Interchangeable parts

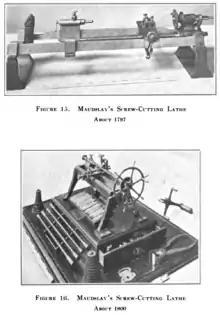
Henry Maudslay's screw-cutting lathes permitted the large-scale, industrial production of screws that were interchangeable.

Mass production using interchangeable parts was first achieved in 1803 by Marc Isambard Brunel in cooperation with Henry Maudslay and Simon Goodrich, under the management of (and with contributions by) Brigadier-General Sir Samuel Bentham, the Inspector General of Naval Works at Portsmouth Block Mills, Portsmouth Dockyard, Hampshire, England. At the time, the Napoleonic War was at its height, and the Royal Navy was in a state of expansion that required 100,000 pulley blocks to be manufactured a year. Bentham had already achieved remarkable efficiency at the docks by introducing power-driven machinery and reorganising the dockyard system.